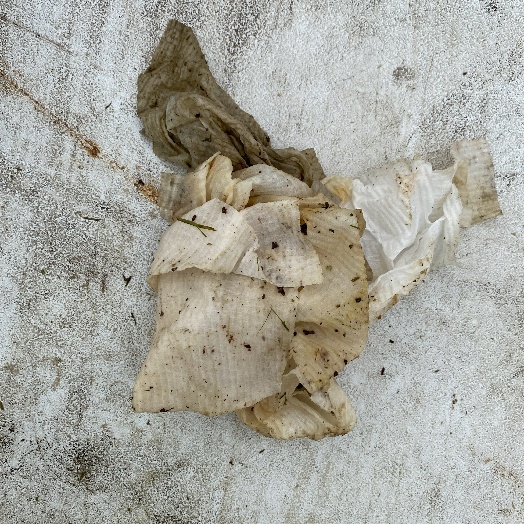
Label: Miscellaneous Trash